Palpitation in the Breeze

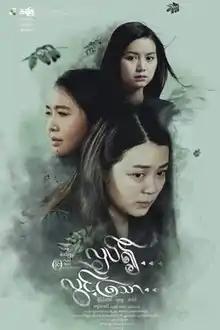
Film Poster

Palpitation in the Breeze is a 2019 Burmese drama film, directed by Wyne starring Moht Moht Myint Aung, Phway Phway, Khin Wint Wah and Kyaw Ye Aung. The film, produced by Khayay Phyu Film Production premiered in Myanmar on March 22, 2019.